Solar Saros 142

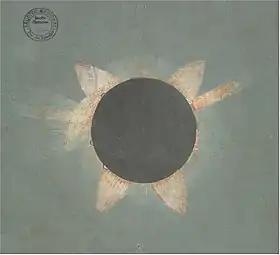
September 7, 1858 Series member 14

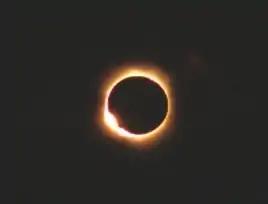
December 4, 2002 Totality from Australia Series member 22

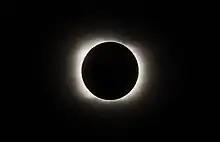
December 14, 2020 Totality from Gorbea, Chile Series member 23

Saros cycle series 142 for solar eclipses occurs at the Moon's descending node, repeating every 18 years, 11 days, containing 72 eclipses, 44 of which are umbral, of which all but one are total. The first eclipse in the series was on 17 April 1624 and the final eclipse will be on 5 June 2904.